A Far Off Place

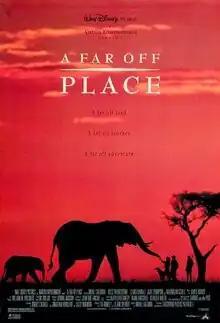
Theatrical release poster

A Far Off Place (aka Far Off Place and Kalahari) is a 1993 American adventure drama film directed by Mikael Salomon, and based on Laurens van der Post's works: "A Story Like the Wind" (1972) and "A Far Off Place" (1974). The film stars Reese Witherspoon, Ethan Randall, Jack Thompson, and Maximilian Schell. It follows three young teenagers crossing the Kalahari Desert after their parents are killed by a poacher.